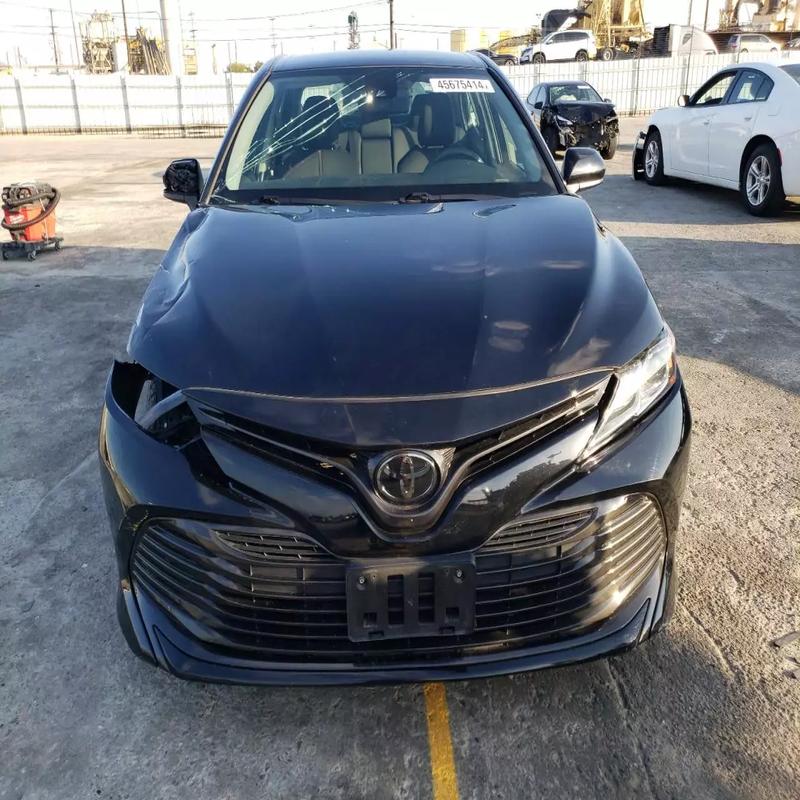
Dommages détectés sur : plaque d'immatriculation avant, pare-choc avant, feu avant gauche, capot, pare-brise avant, aile avant gauche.
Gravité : majeur